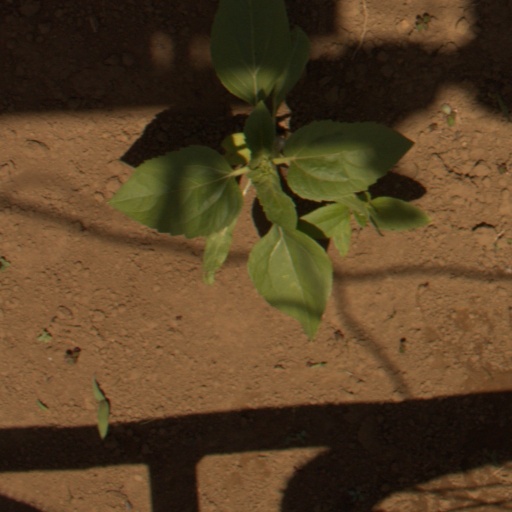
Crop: Jerusalem artichoke